Joyful Noise (film)

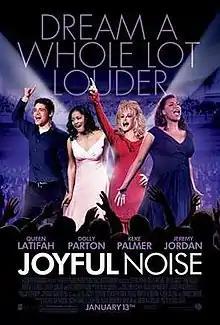
Theatrical release poster

Joyful Noise is a 2012 American musical comedy drama film, starring Queen Latifah, Dolly Parton, Keke Palmer, Jeremy Jordan in his feature film debut, and Courtney B. Vance. It is based on an original script, Love The Light, written by Max Myers and re-written and directed by Todd Graff, with gospel-infused music by Mervyn Warren. The film was released in U.S. theaters on January 13, 2012. In the film, two strong-minded women are forced to cooperate when budget cuts threaten to shut down a small-town choir. The film received mixed reviews, with praise for its songs and acting but criticism of its script and tone.